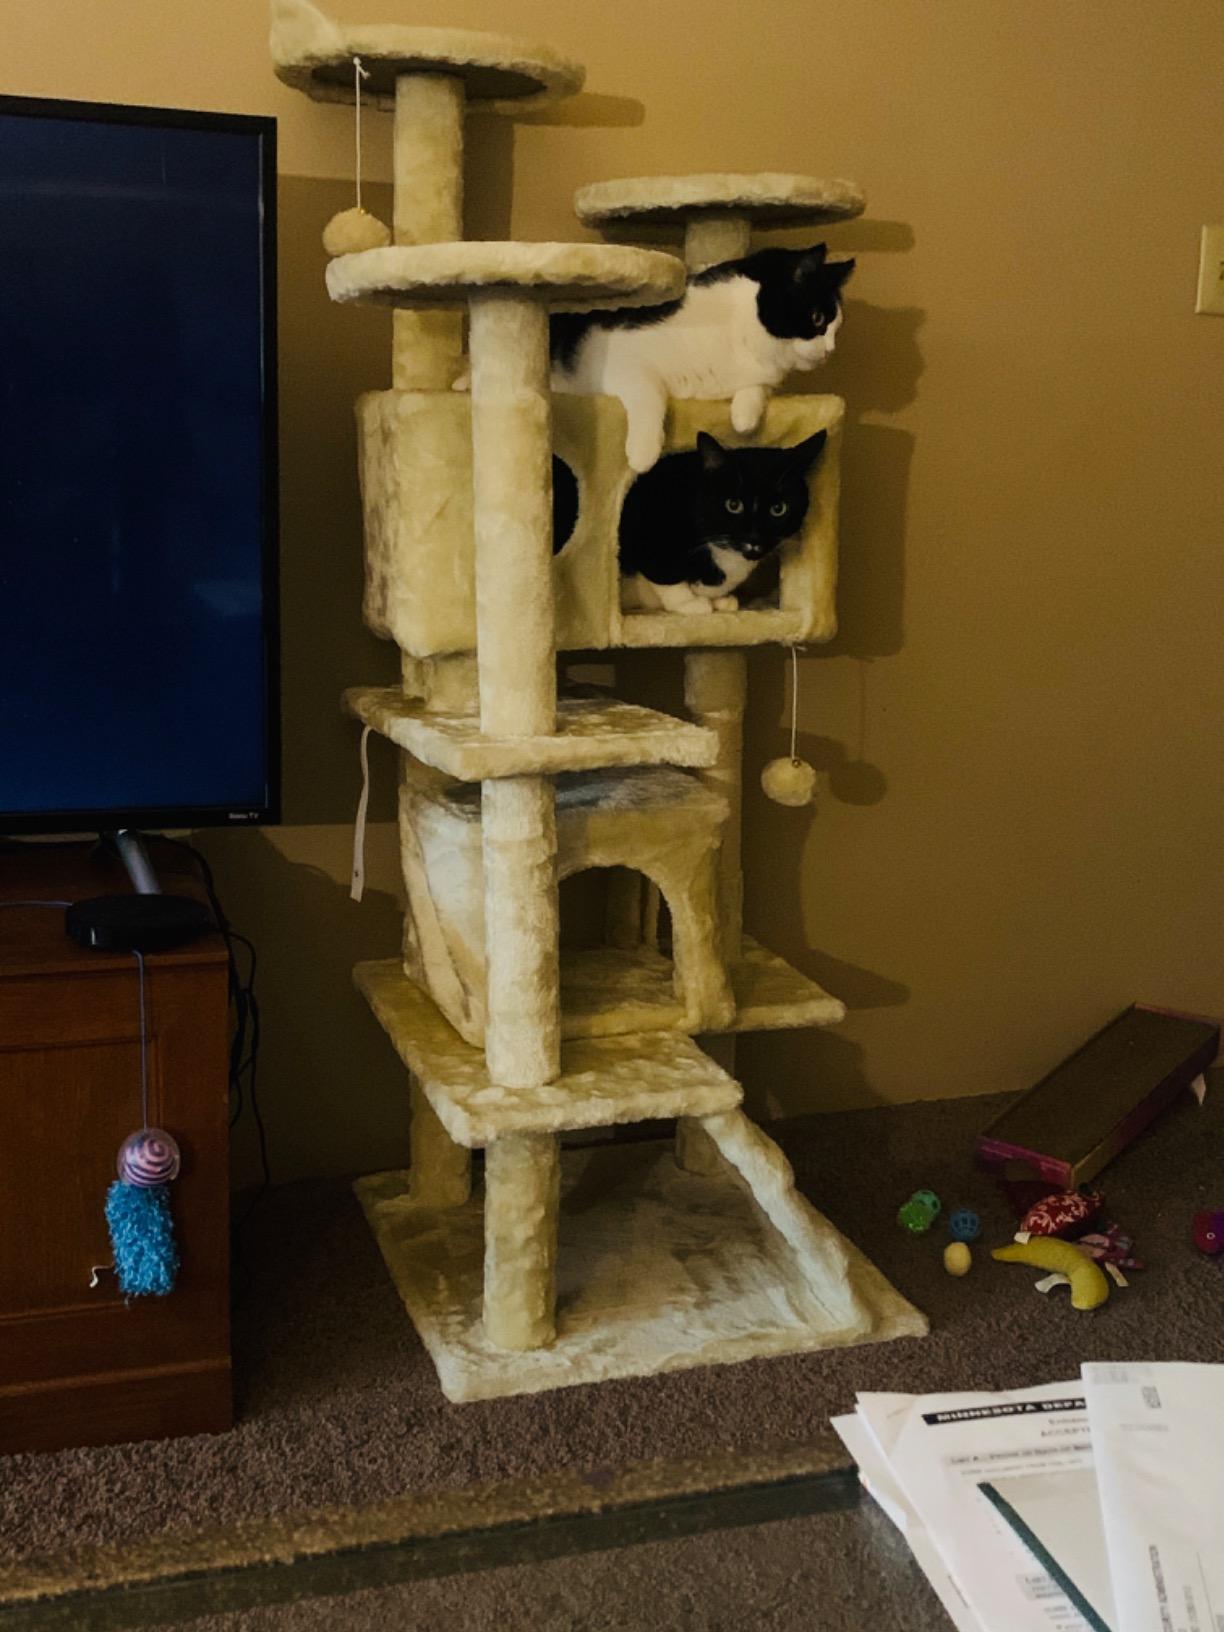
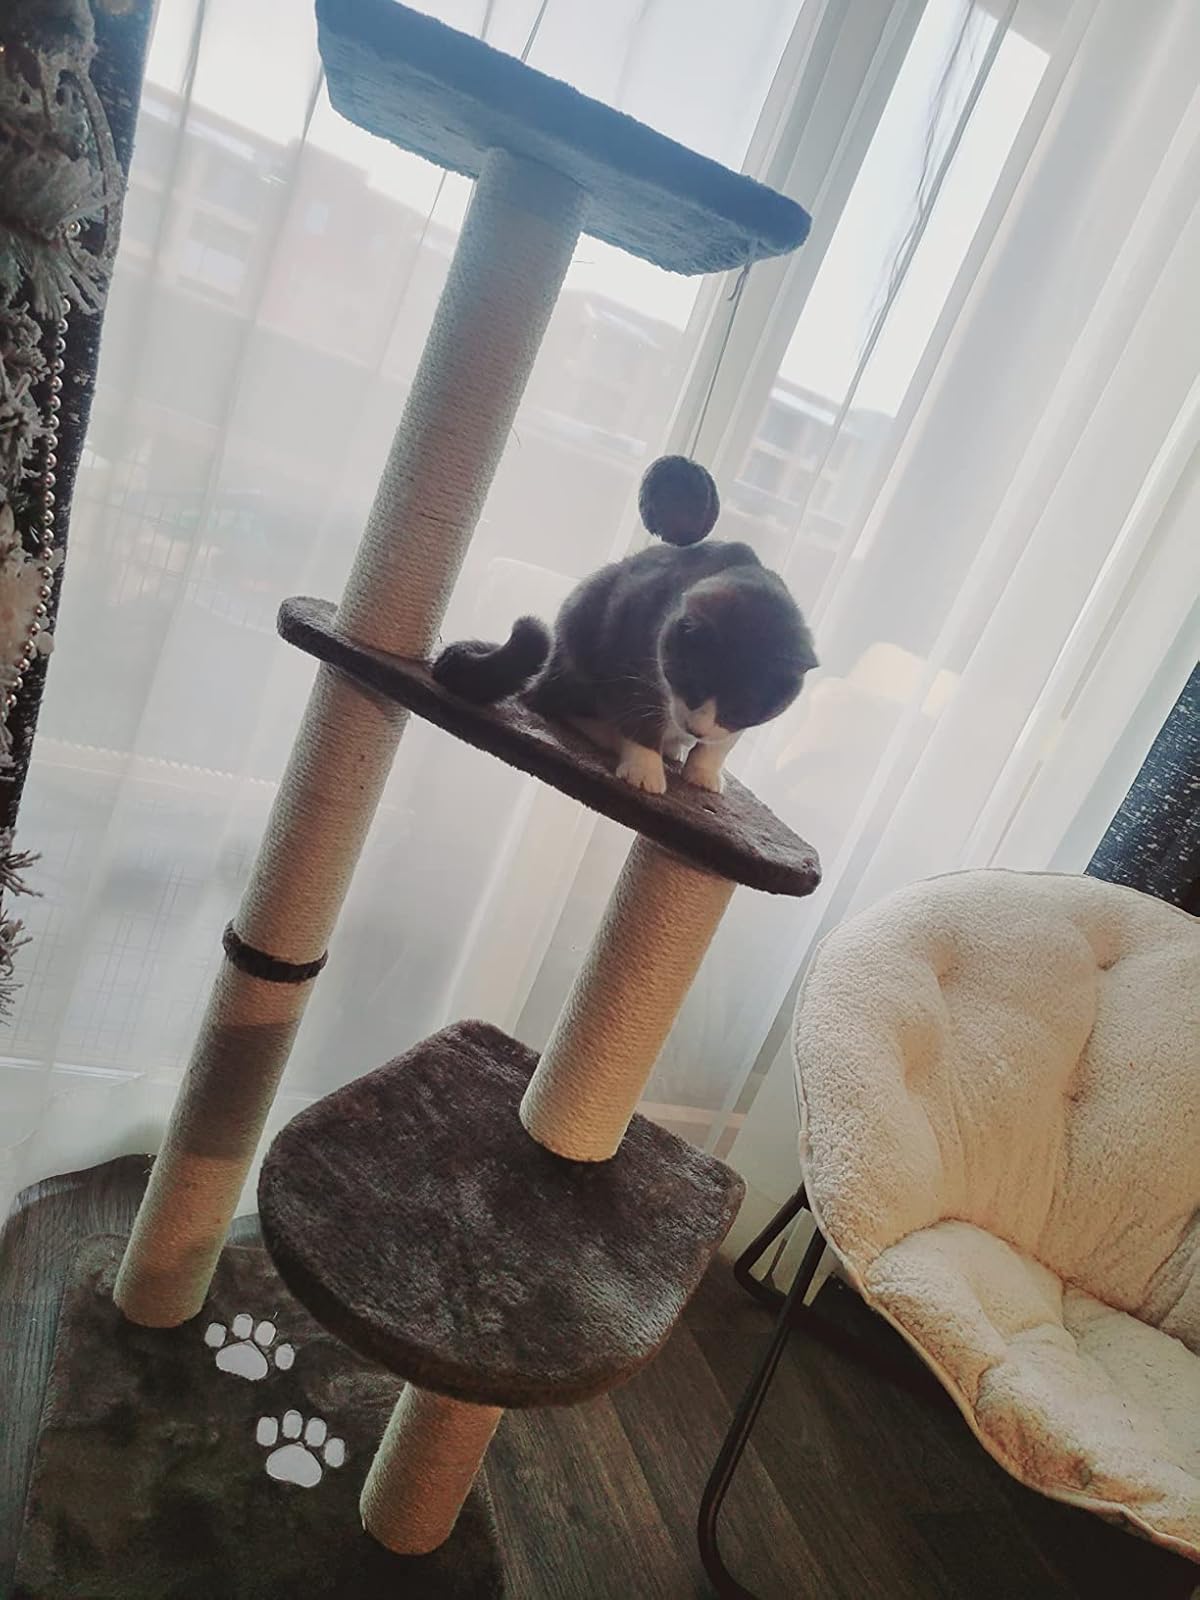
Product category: items_cat tree
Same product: no